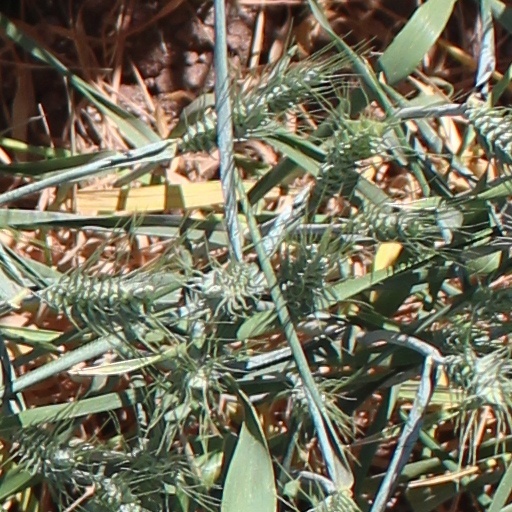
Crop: wheat